The Good Huswifes Jewell

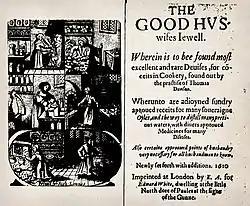
A borrowed frontispiece and the title page, 1610 edition

The book is illustrated only with a frontispiece. In the 1610 edition this has six kitchen scenes, including a three-legged pot over an open fire, cordials being distilled, a bread oven, and pots and roasts on a spit over a fire.